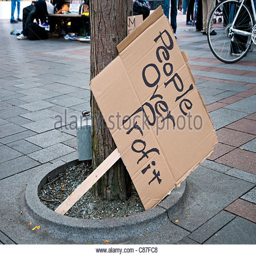
protest sign abandoned on the ground during protesters march